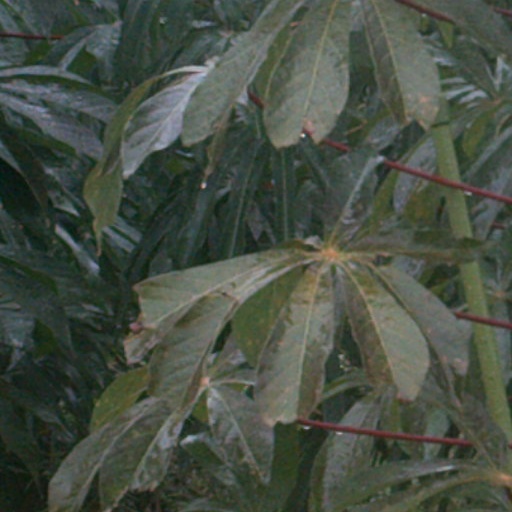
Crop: cassava